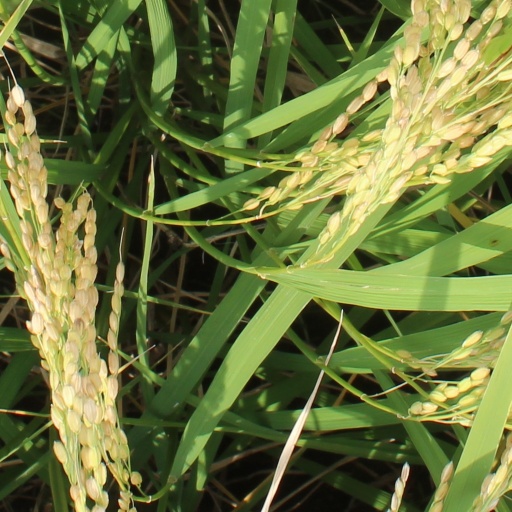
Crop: rice